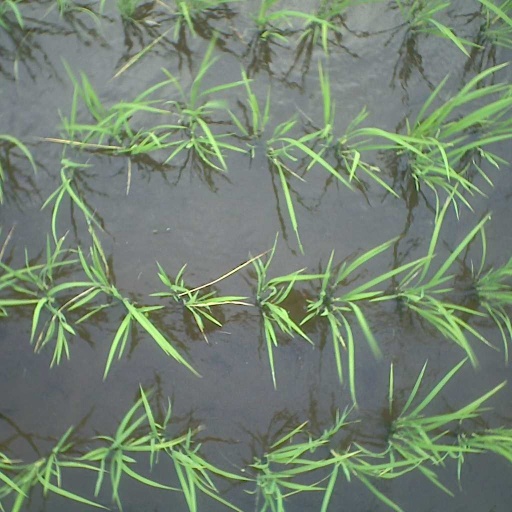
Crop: rice